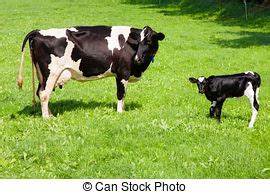
Label: mucca